Overland Airways

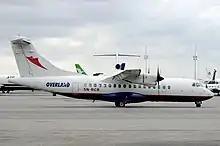
Overland Airways ATR 42 at Lagos Murtala Muhammed International Airport

On 12 October 2018, an Overland Airways ATR 72-202 suffered severe damage after a fire erupted during maintenance at a hangar in Murtala Muhammed International Airport. The fire was caused by the Ground Power Unit being struck by the propeller blades of the aircraft after the engine was started inside the hangar. No injuries were reported.